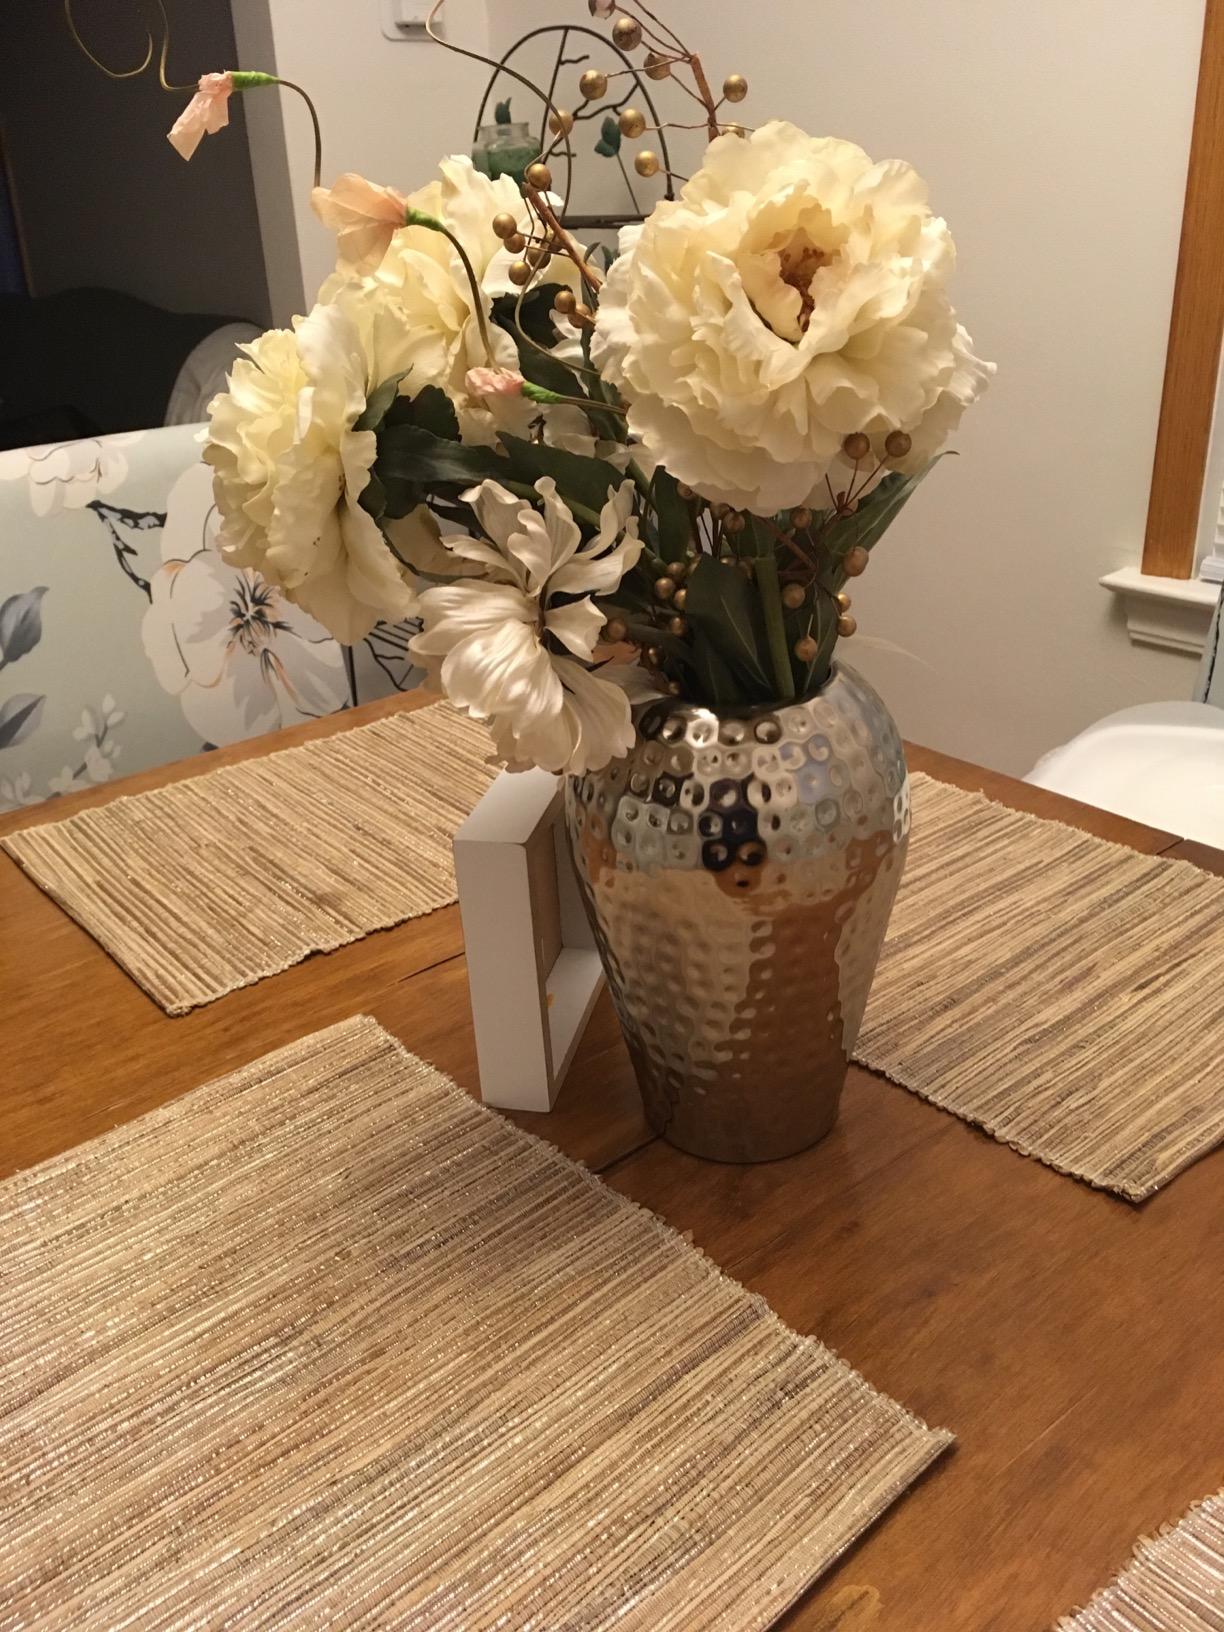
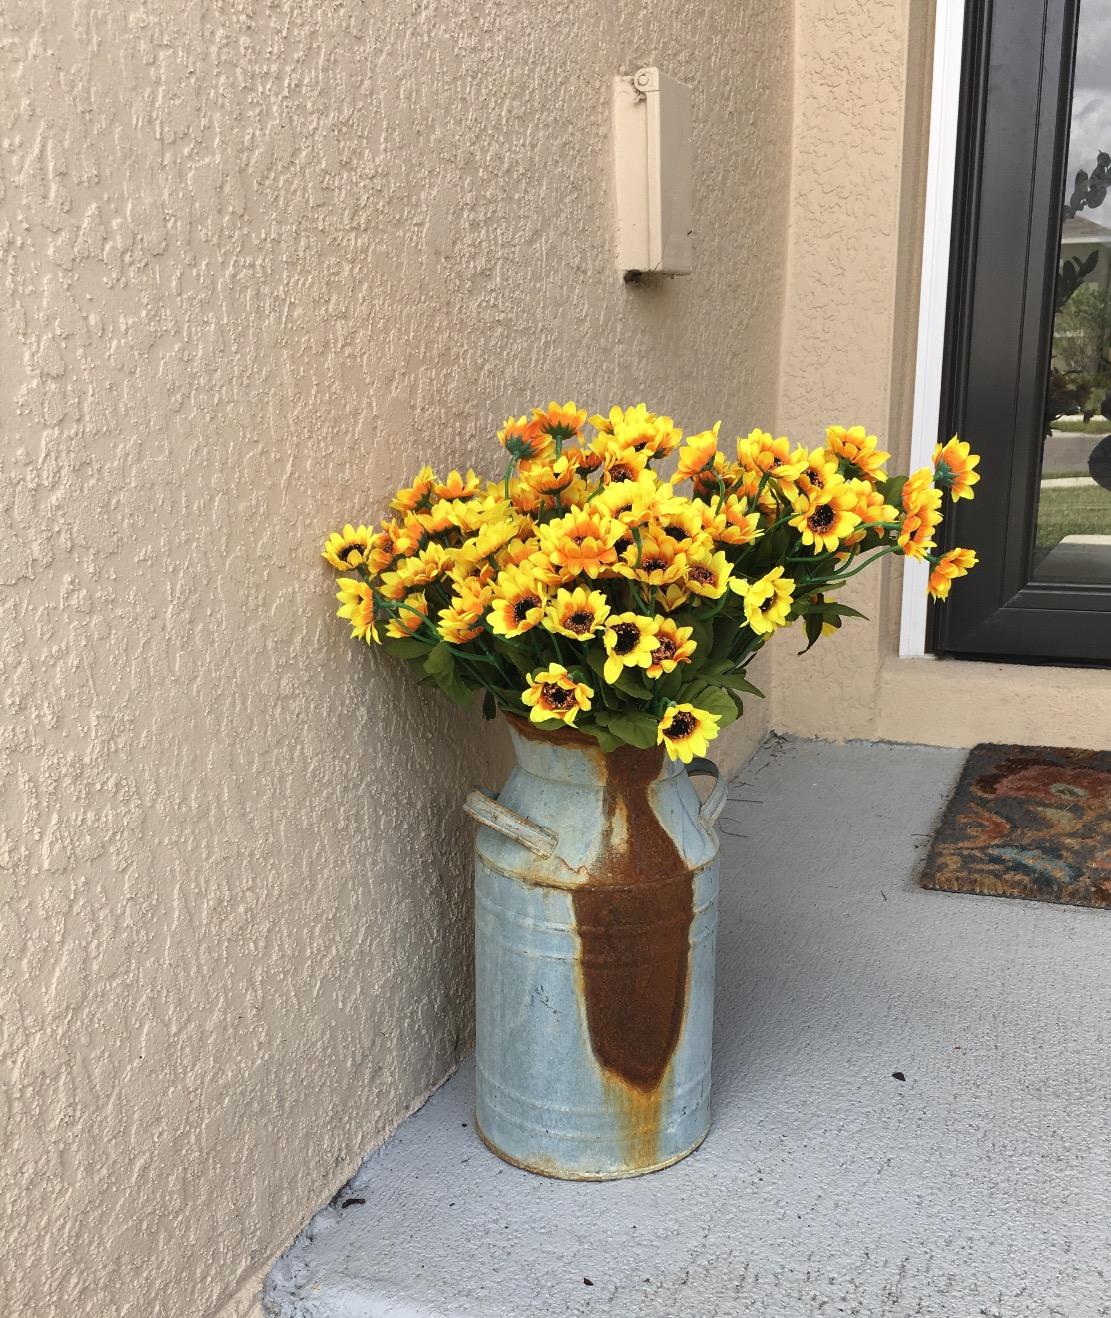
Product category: vase
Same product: no